Ancient Celtic warfare

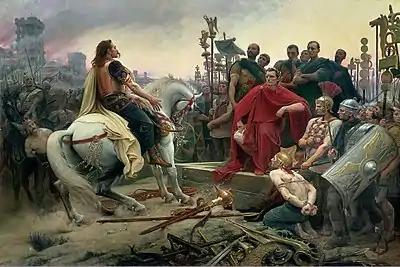
"Vercingetorix Throws Down His Arms at the Feet of Julius Caesar" by Lionel Noel Royer, 1899. A famous painting depicting surrender of Gallic Chieftain Vercingetorix to Julius Caesar following the Siege of Alesia during the Gallic Wars

After the Roman era, only in the British Isles, therefore, could there be said to still exist a distinctly Celtic culture, peoples and style of warfare. Ireland was the last region to adopt the La Tène style of Celtic culture and technology with a smaller and less dense population than that of the British or Continental Celts, the Gaelic Irish sustained an era of small scale elite clan warfare for much longer.